Herschel (Martian crater)

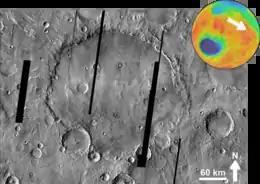
Martian impact crater Herschel based on THEMIS image

Herschel is an impact crater in Mars's southern hemisphere. At roughly 304 kilometers in diameter, it is a moderately large impact crater. Located at 14.5°S, 130°E, Herschel is in the Mare Tyrrhenum region of Mars. The crater is jointly named after the seventeenth/eighteenth century father and son astronomers William Herschel and John Herschel.